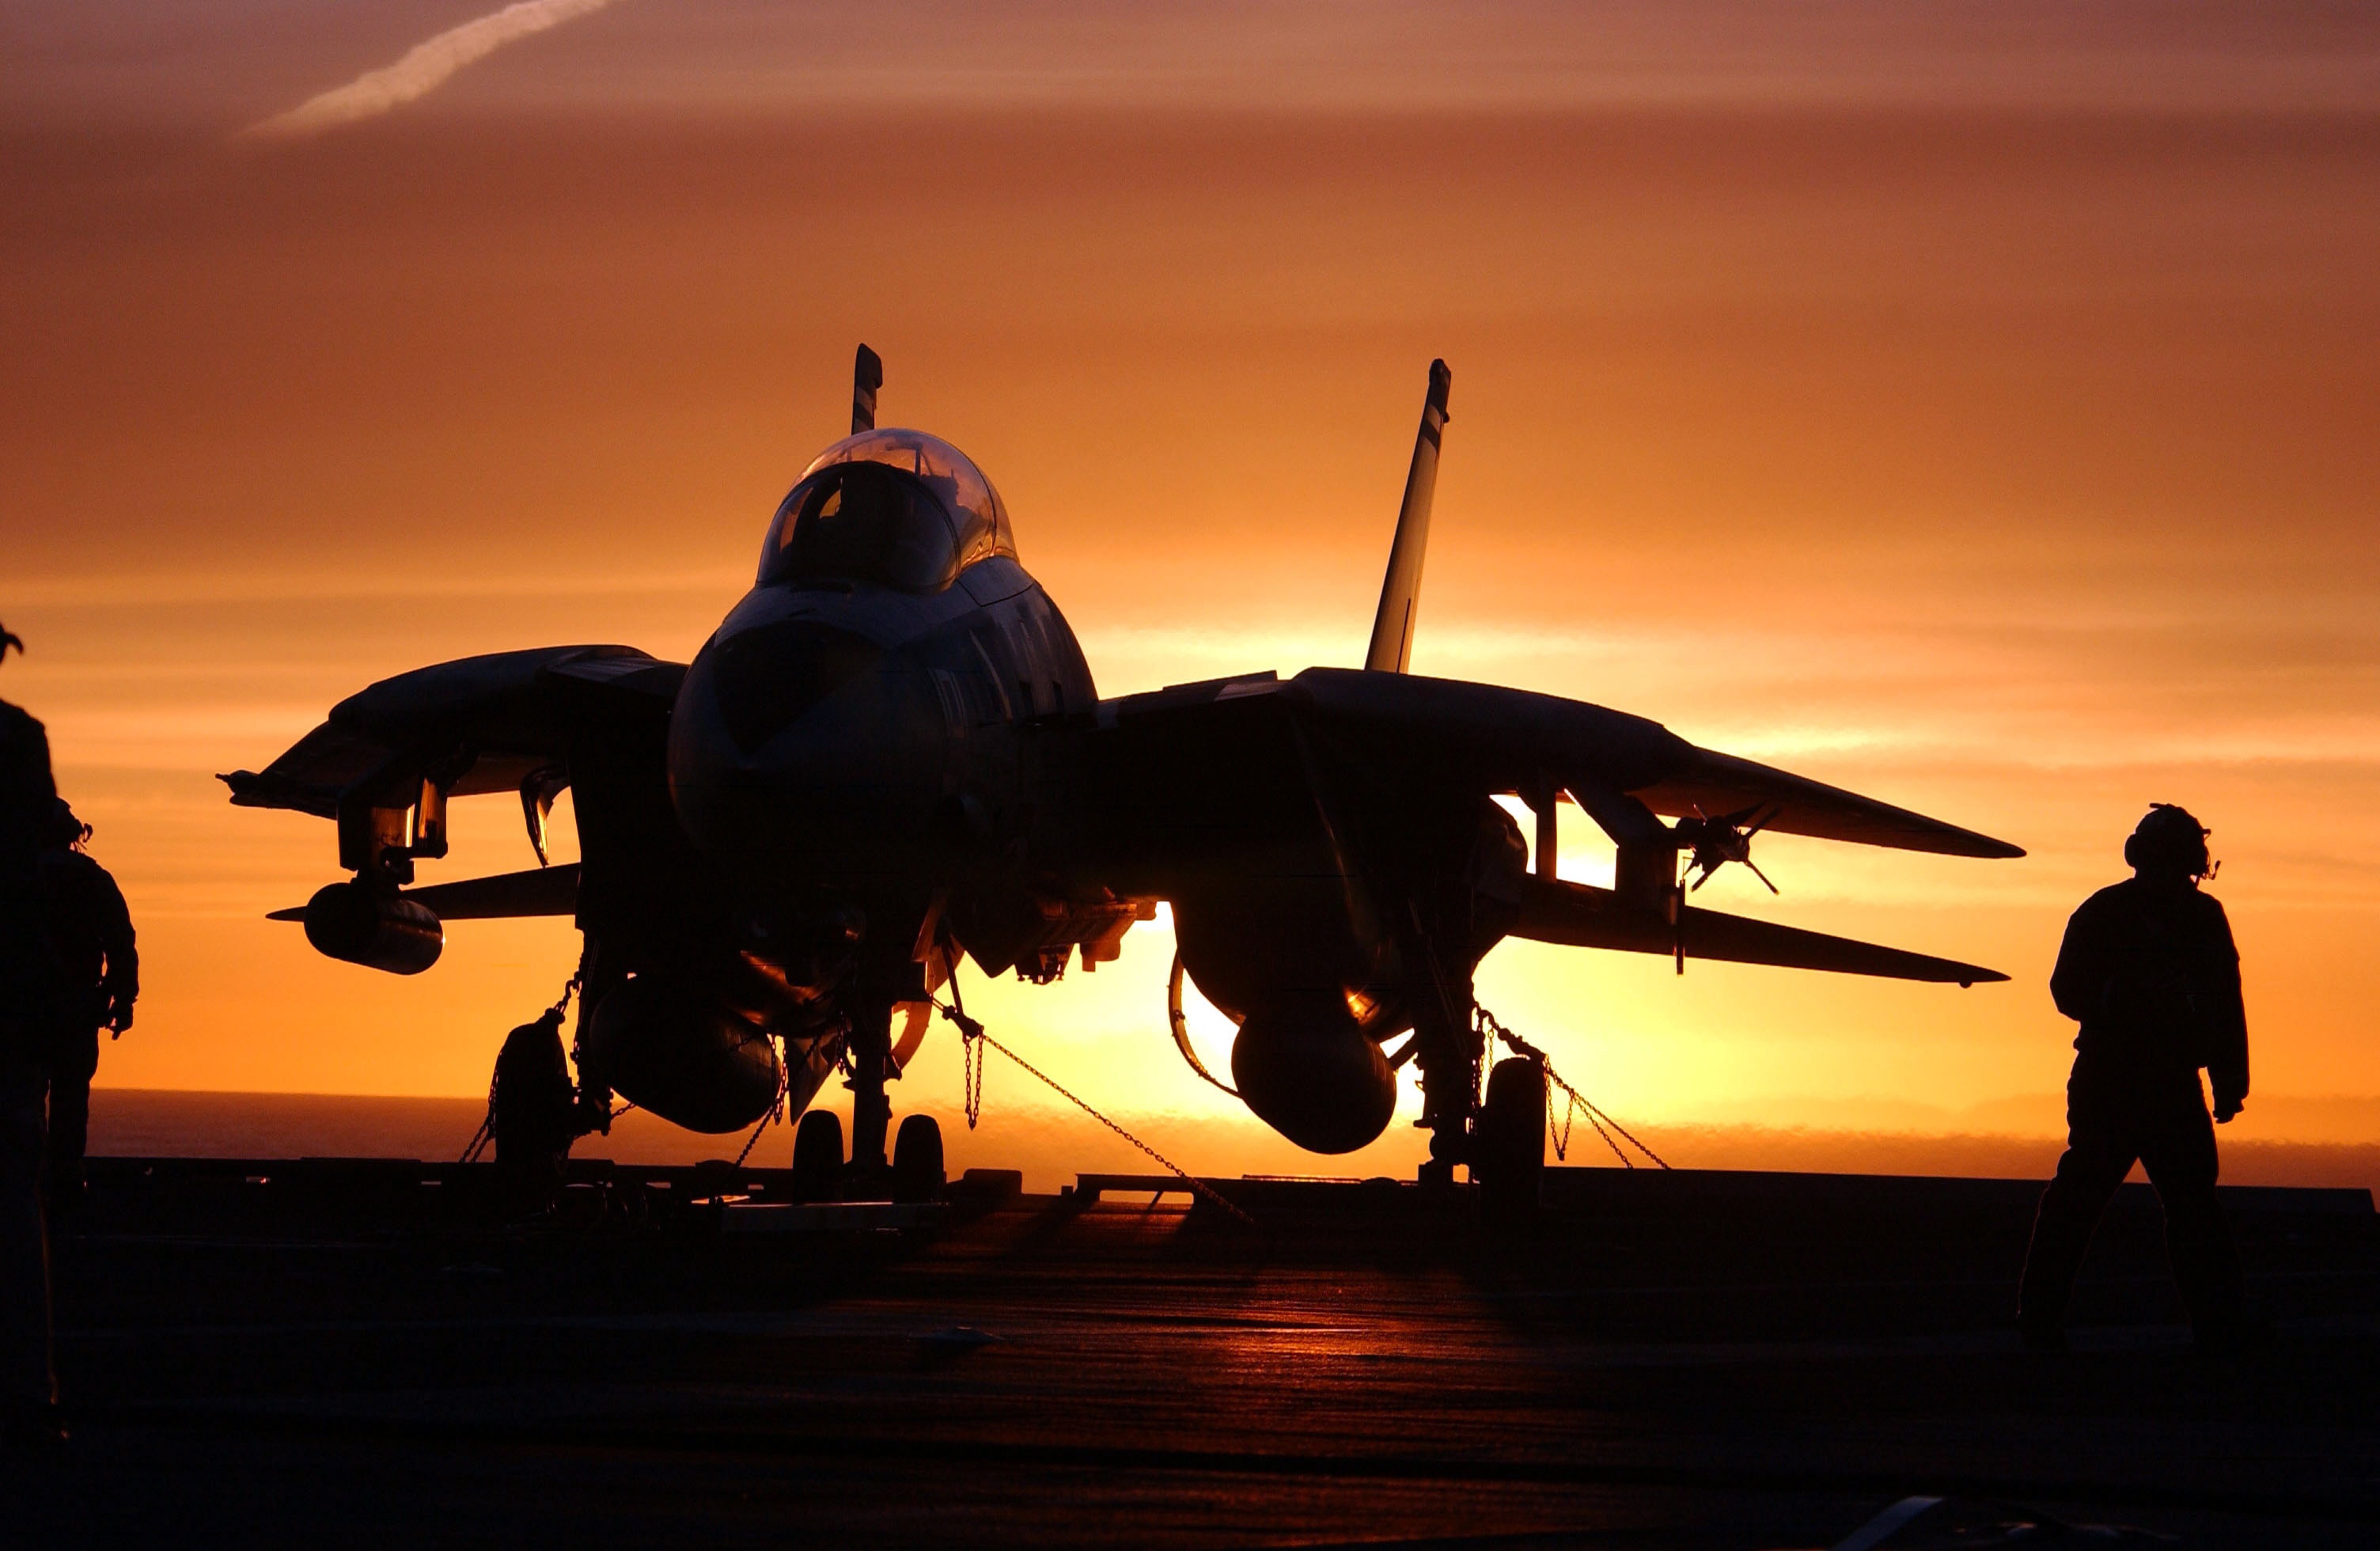
silhouette, sunrise, sunset, airplane, aircraft, dusk, evening, vehicle, aviation, flight, aeroplane, air force, jet aircraft, fighter aircraft, military aircraft, atmosphere of earth